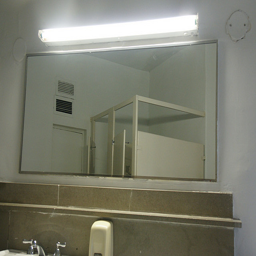
A lighted mirror in what appears to be a bathroom.
A view of a bathroom, with florescent light above the stall.
a bathroom view of a mirror with a reflextion of a bathroom stall
A public bathroom is reflected in the mirror over its sinks.
a room with a very large mirror on the wall